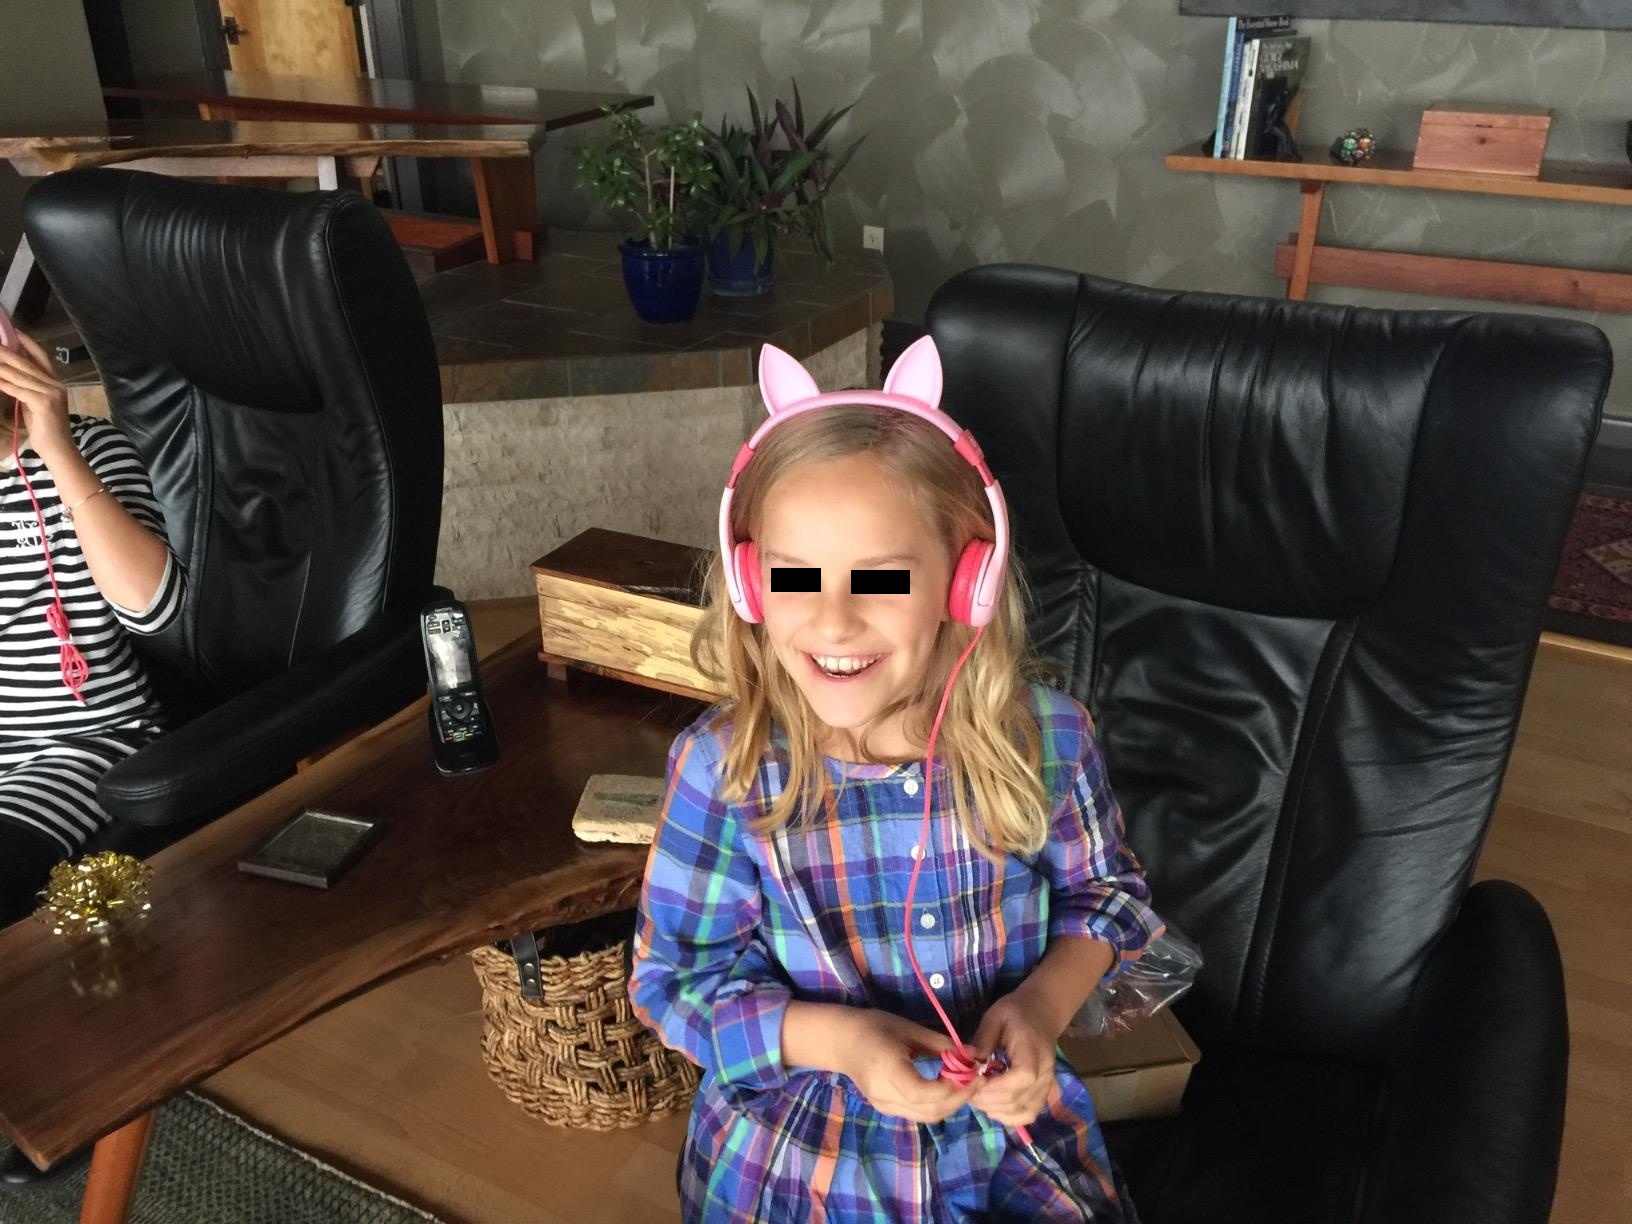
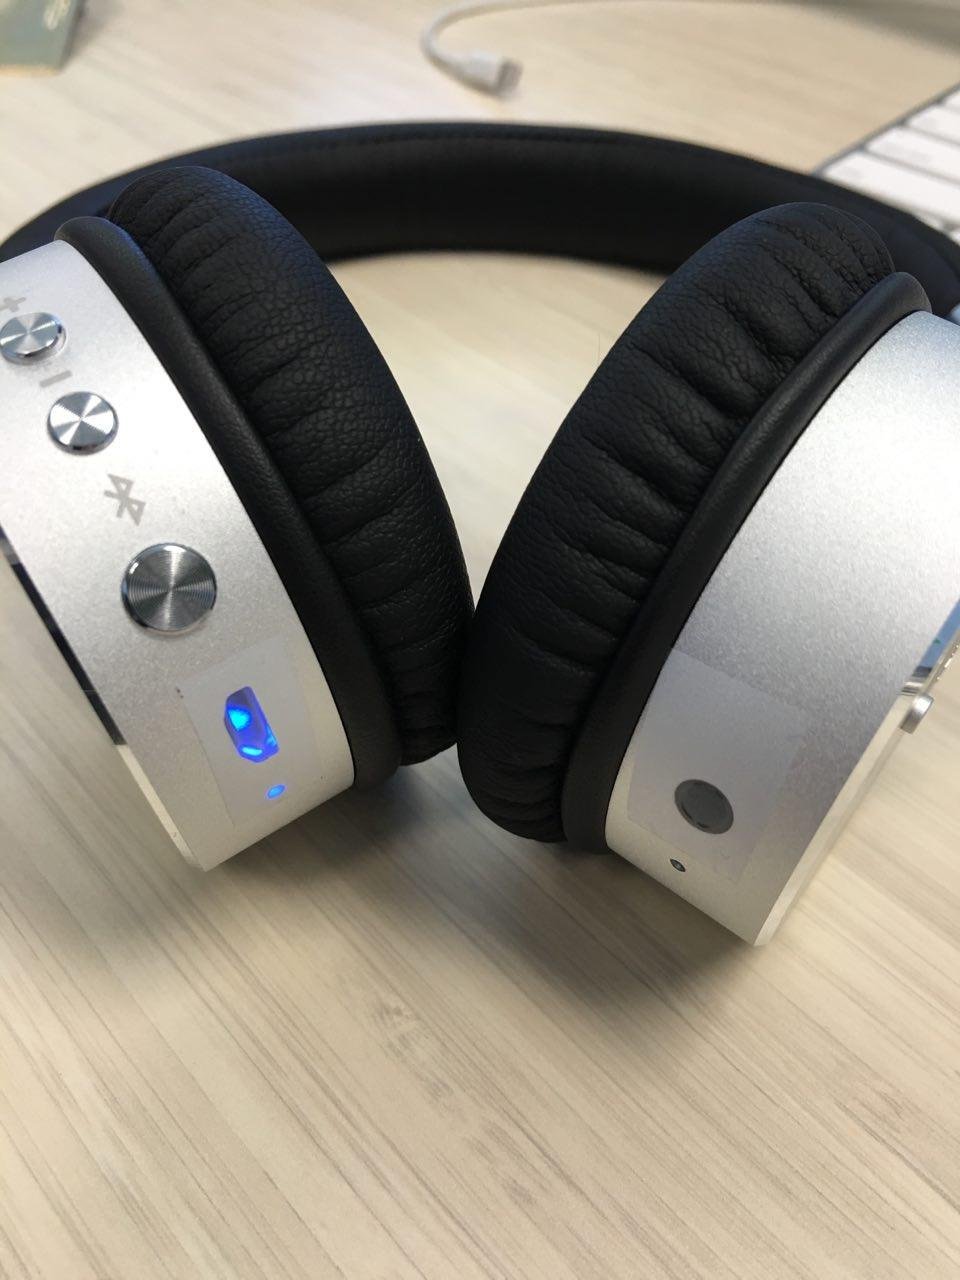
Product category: headphones
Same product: no